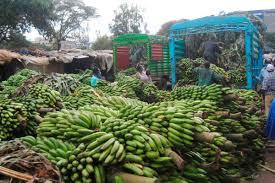
Hii ni picha ambayo inatuonyesha ndizi mingi ambazo zimetoka kuchunwa. Mandizi mengine kuna watu ambao wanatoanisha hizi ndizi wakieka lori. Pale kuna lori mbili, watu wakiwa wanaeka mandizi ndani.